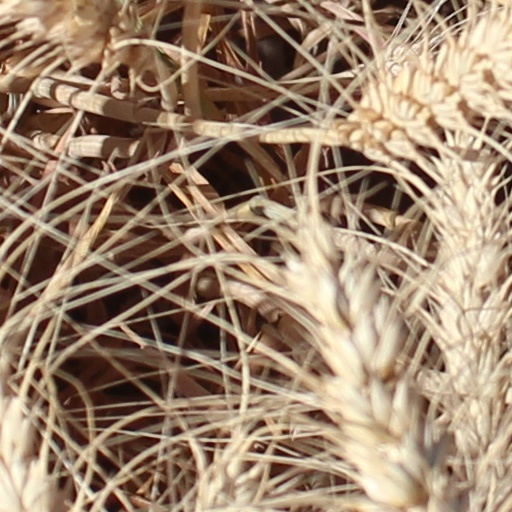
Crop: wheat